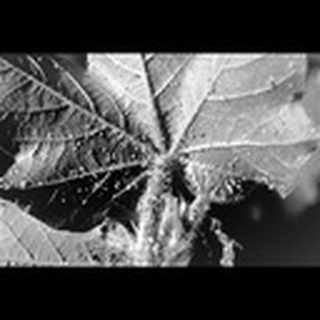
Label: cotton_aphids